Daylamites

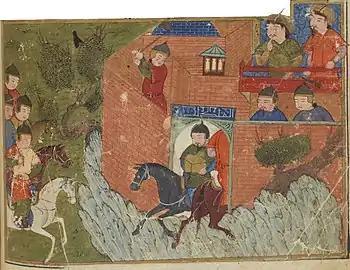
"Siege of Alamut" (1256) depicted in "Jami' al-tawarikh" by Rashid-al-Din Hamadani. Bibliothèque Nationale de France, Département des Manuscrits, Division Orientale.

From the 9th century onwards, Daylamite foot-soldiers began to comprise an important element of the armies in Iran.